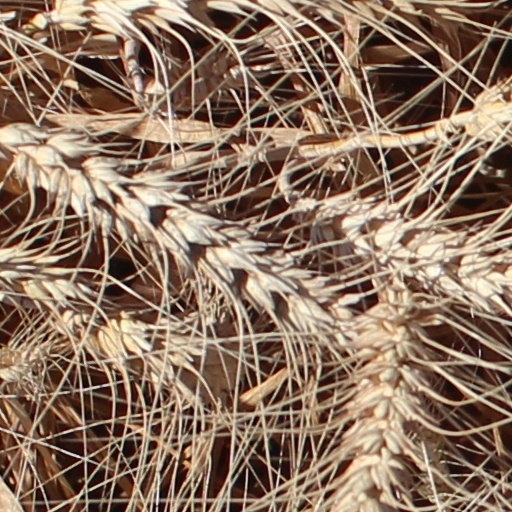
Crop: wheat